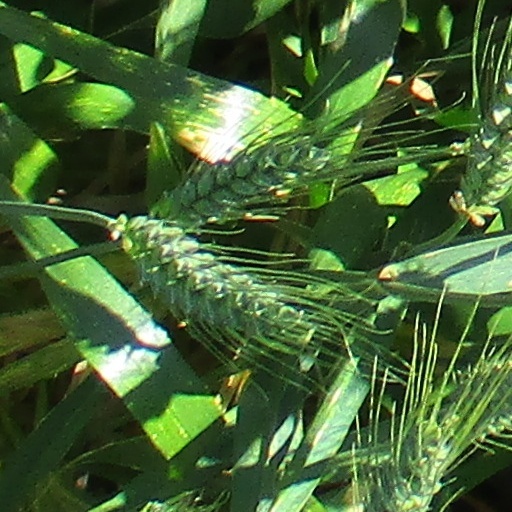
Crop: wheat